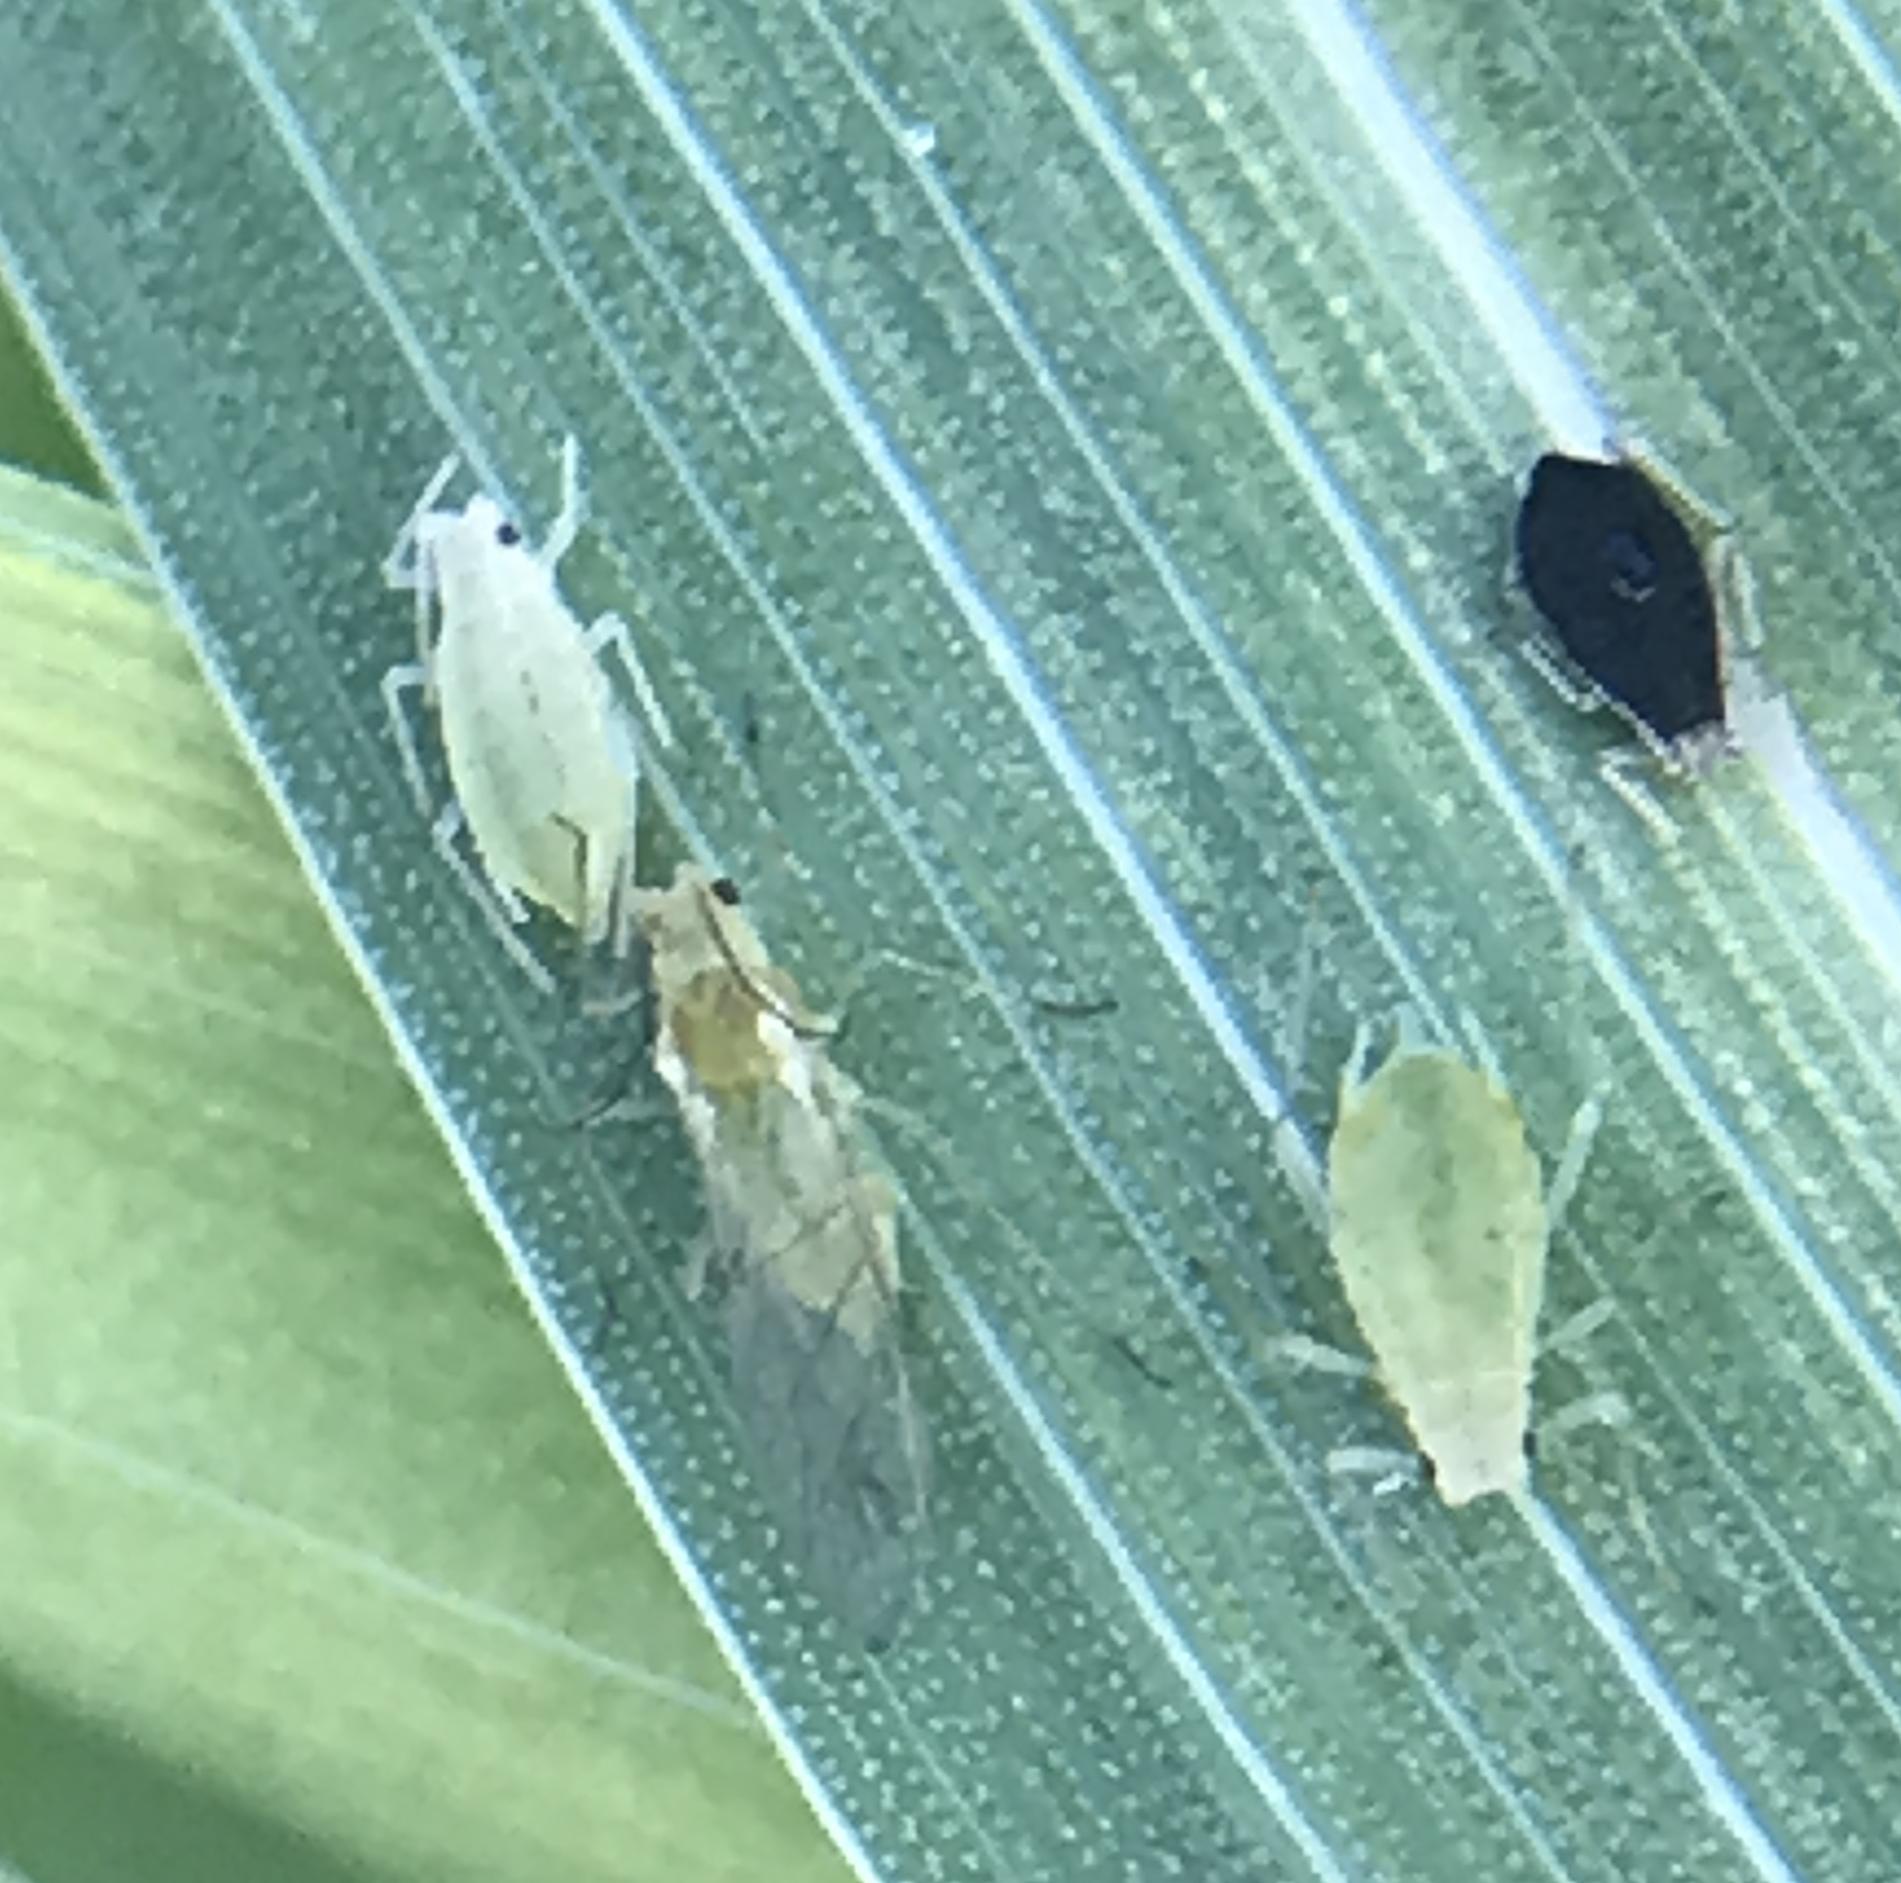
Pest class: rose_grain_aphid